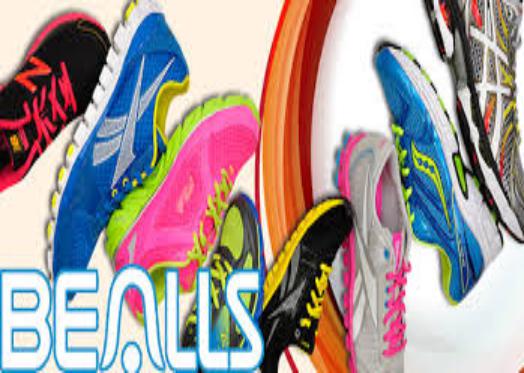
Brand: bealls
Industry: Others